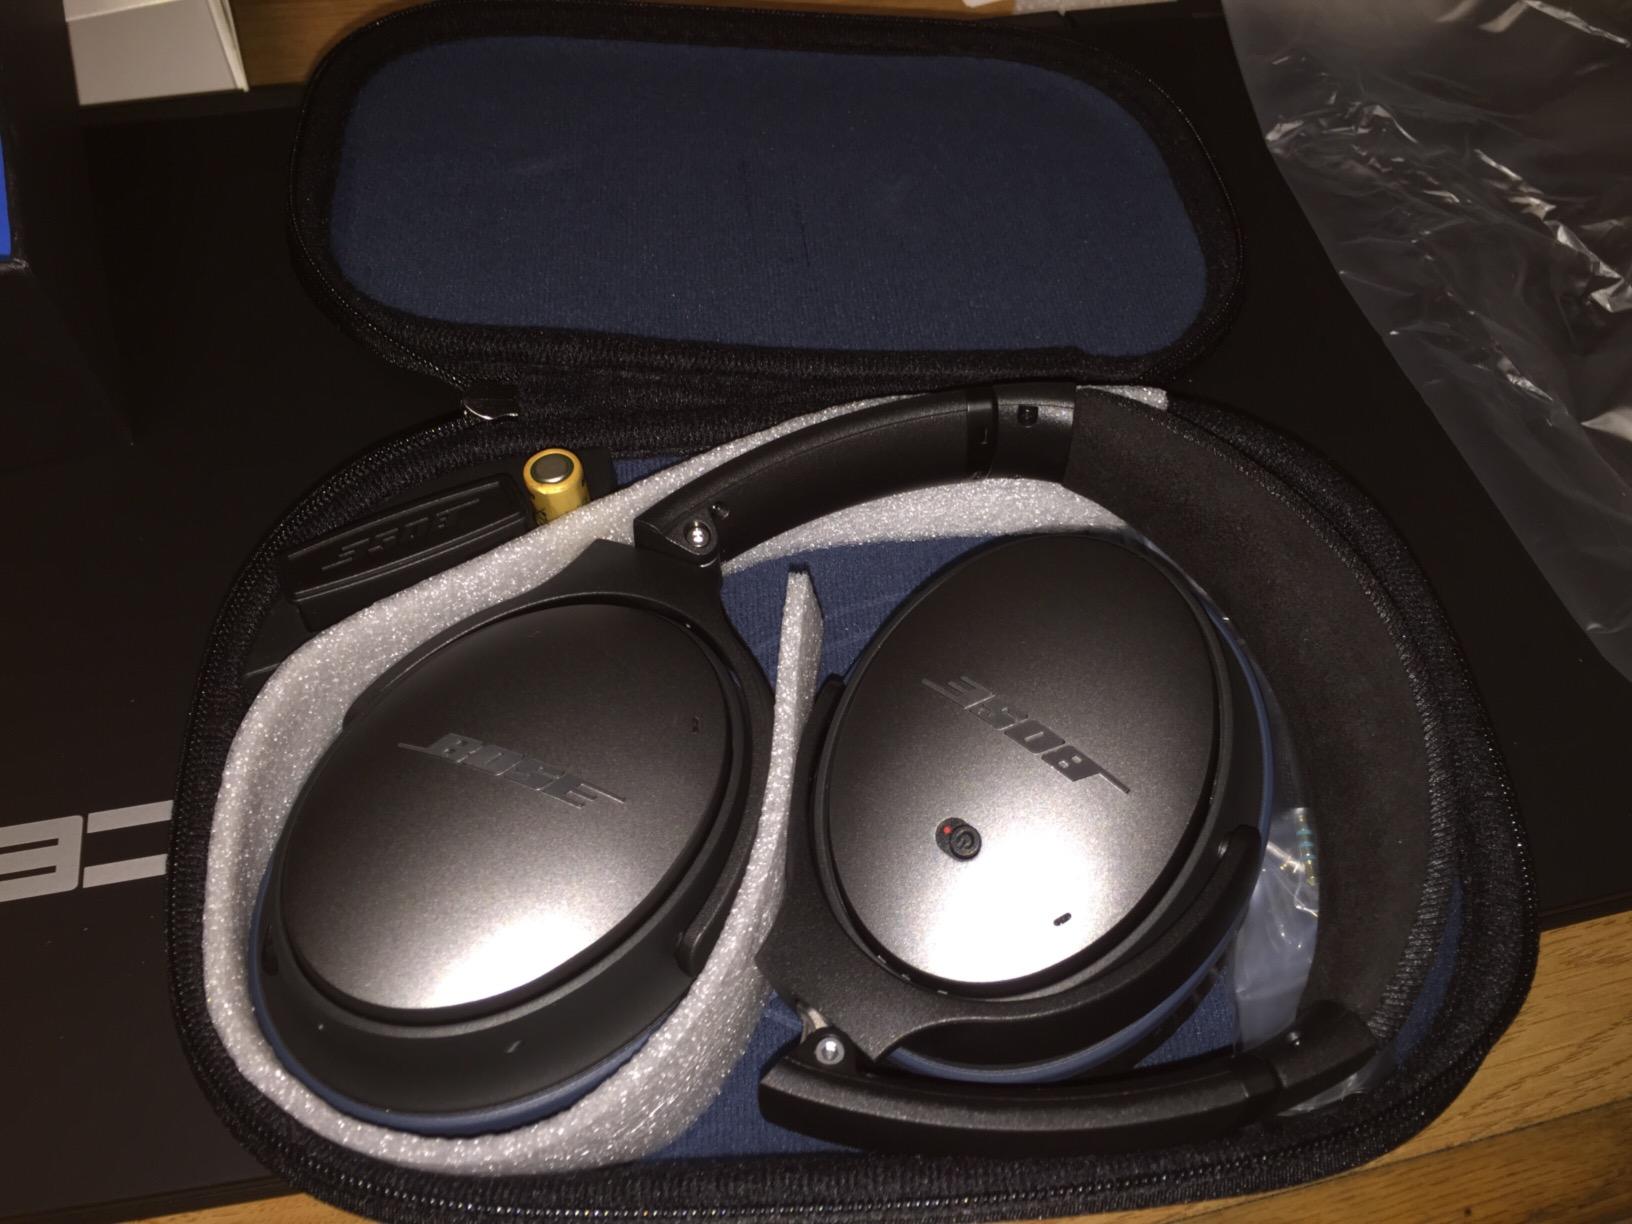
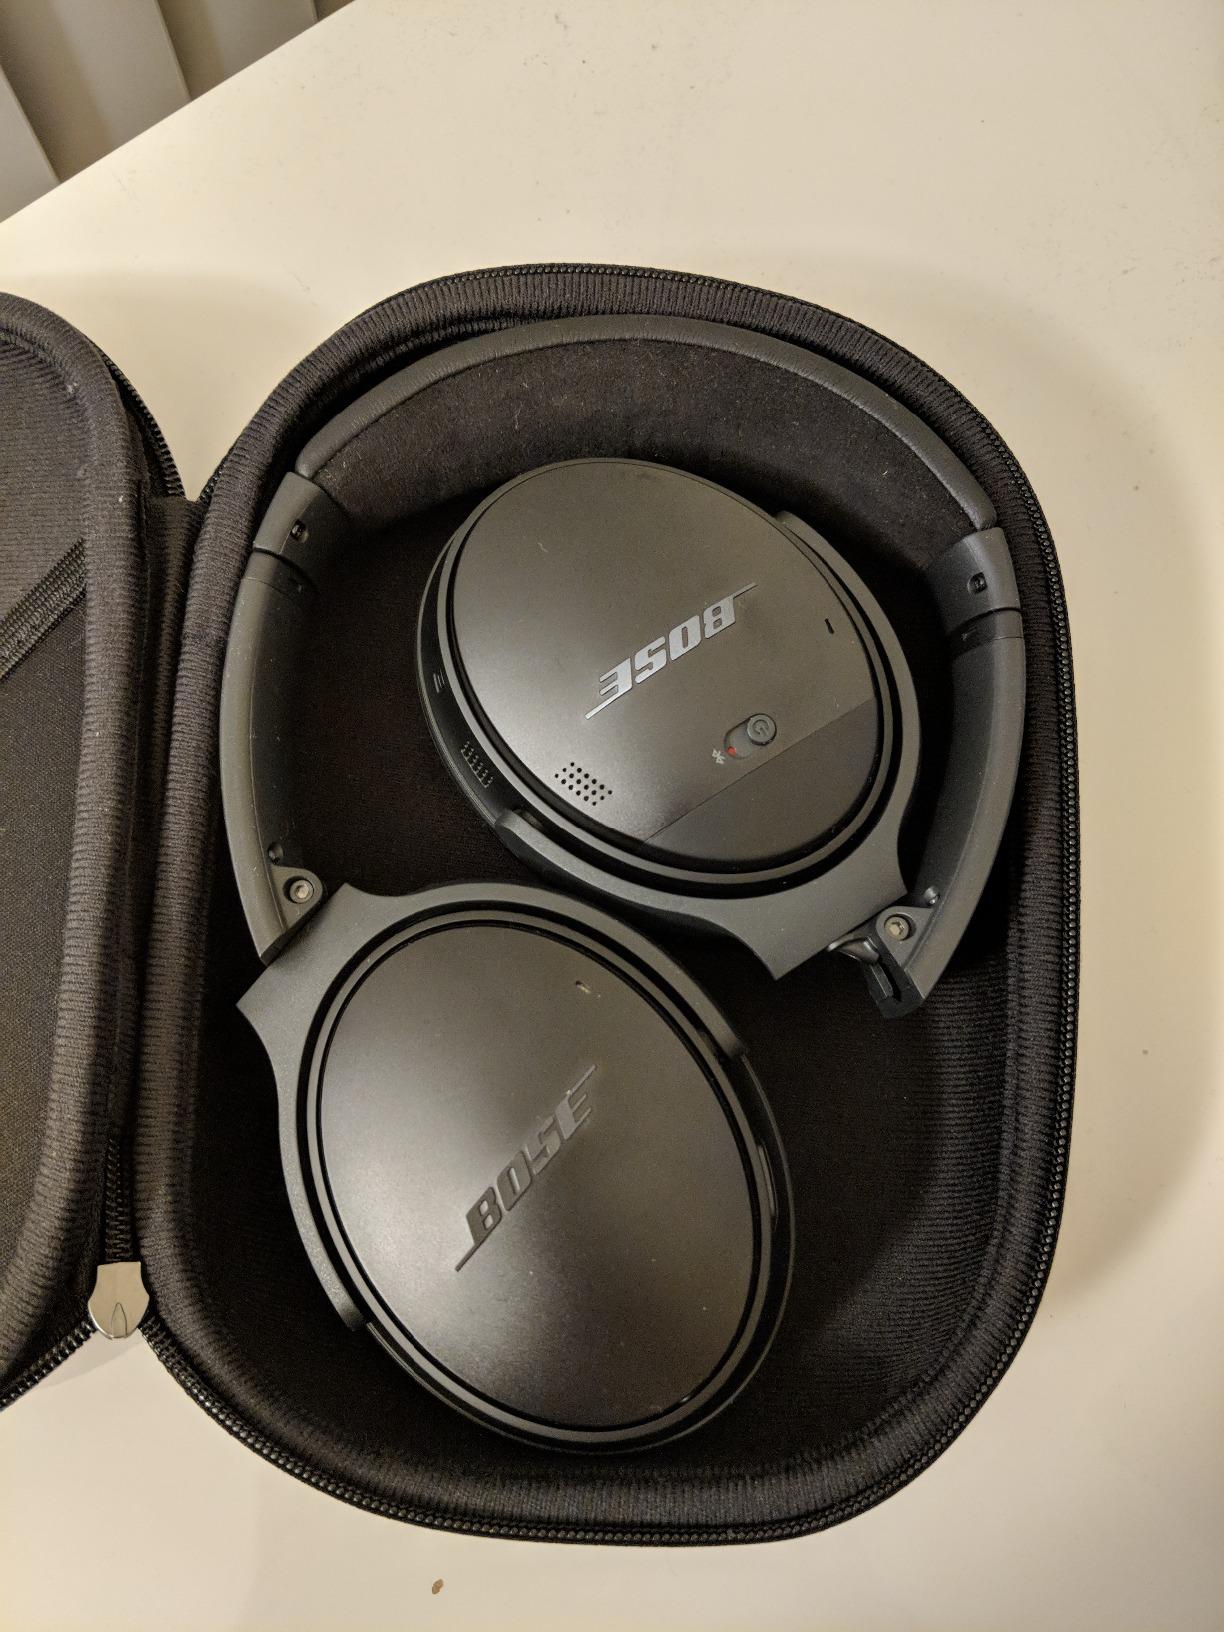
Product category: headphones
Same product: no